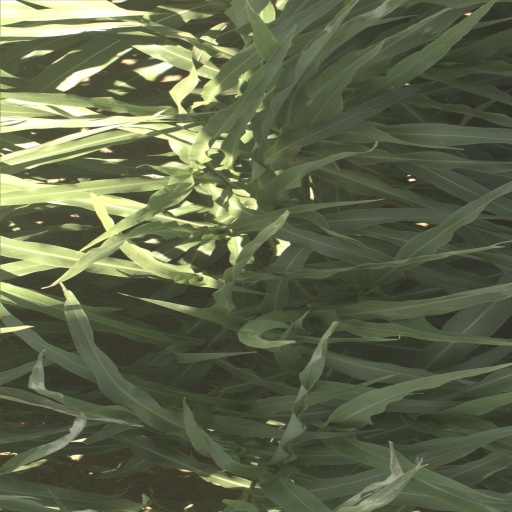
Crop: sorghum